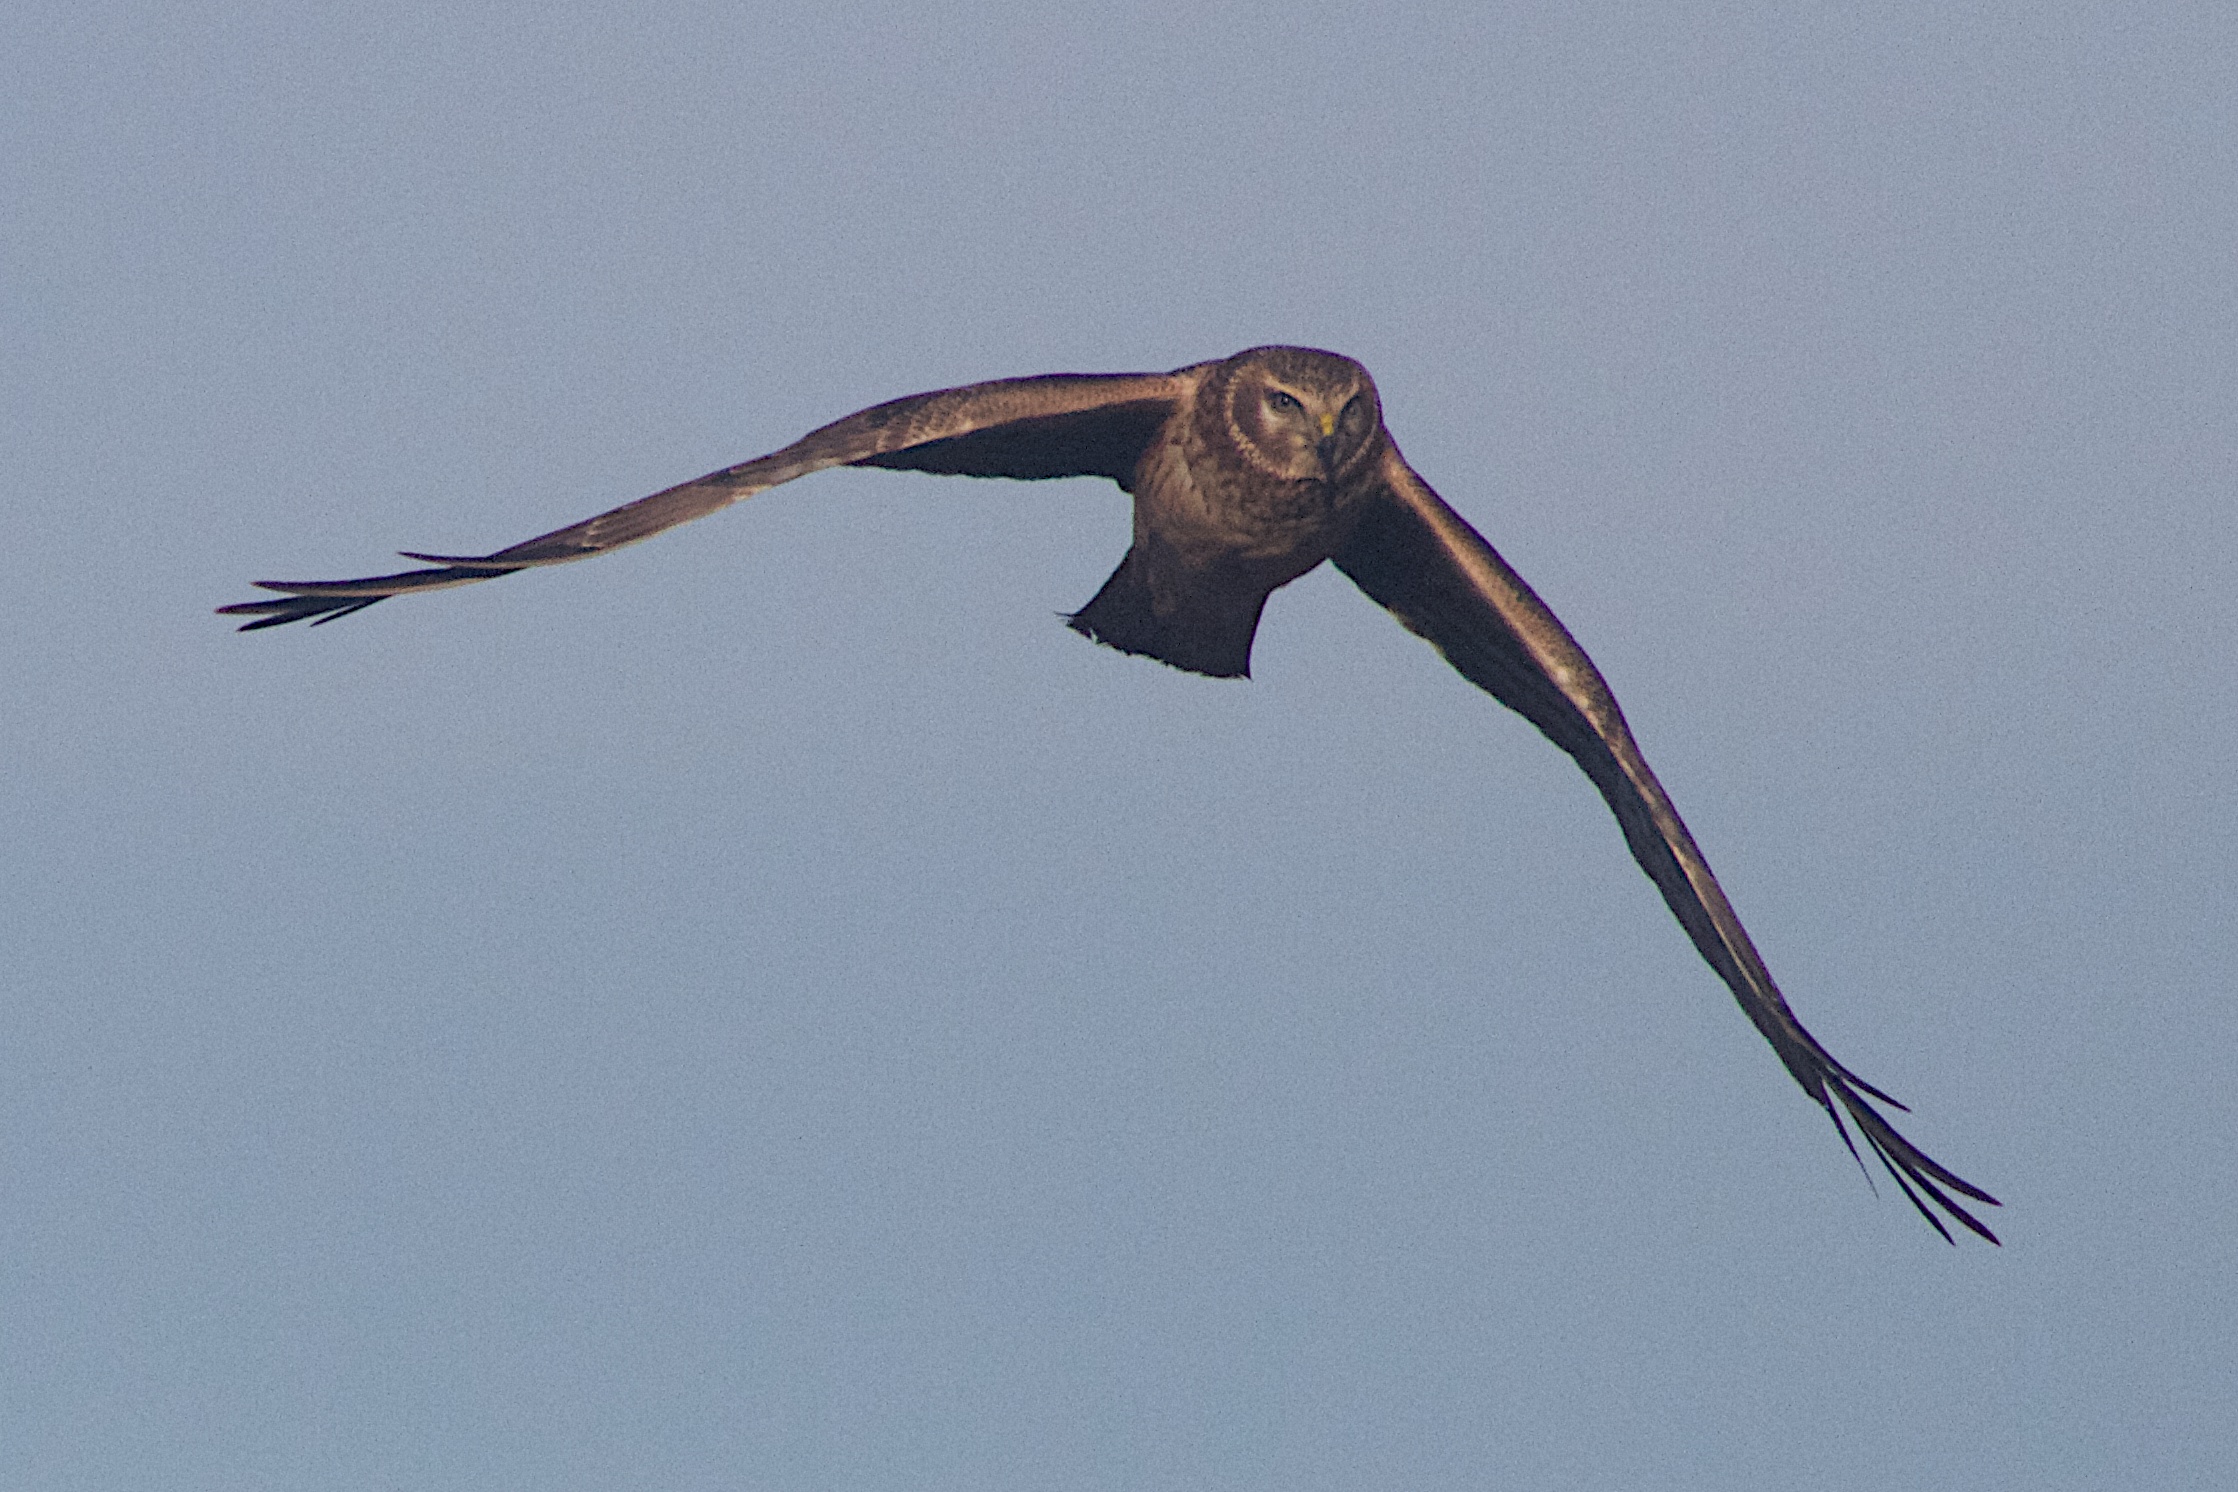
bird, wing, hawk, toy, vertebrate, harrier, accipitriformes